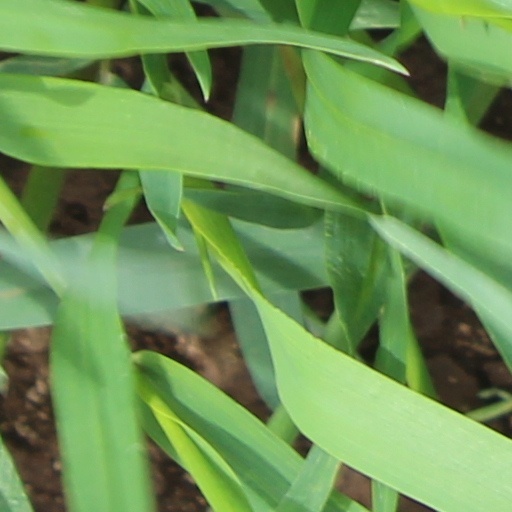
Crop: wheat